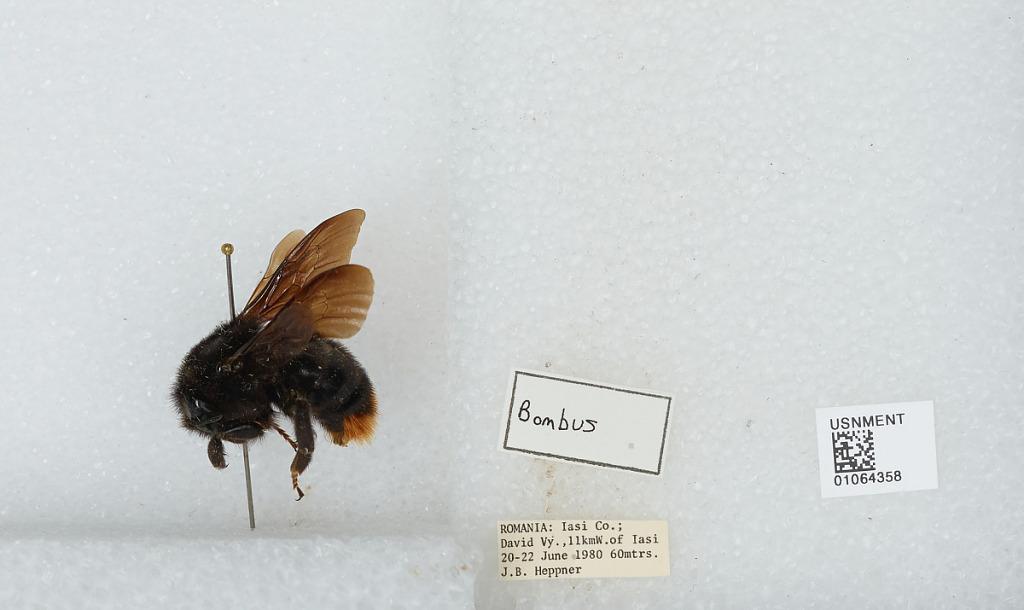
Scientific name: Bombus sp.
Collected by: J. Heppner
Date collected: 1980-6-20
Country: Romania
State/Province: Iasi
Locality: David Valley, 11 kilometers west of Iași
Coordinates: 47.1582, 27.4023